Jacob A. Cantor

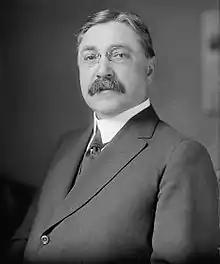
Cantor, 1905–1921

Jacob Aaron Cantor (December 6, 1854 – July 2, 1921) was an American lawyer and politician from New York who served as a United States representative from 1913 to 1915.